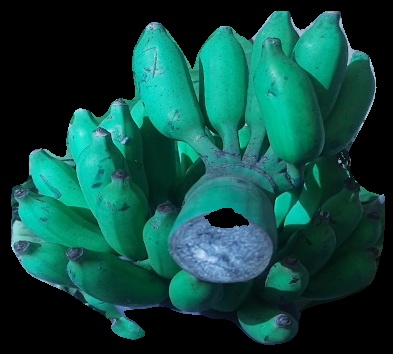
Variety: elakki-bale
Grade: grade3